Colombia

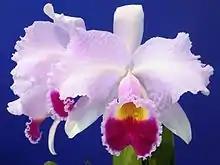
The national flower of Colombia, the endemic orchid "Cattleya trianae", is named for Colombian botanist and physician José Jerónimo Triana.

In June 2018, Iván Duque, the candidate of the right-wing Democratic Center party, won the presidential election. On 7 August 2018, he was sworn in as the new President of Colombia to succeed Juan Manuel Santos. Colombia's relations with Venezuela have fluctuated due to ideological differences between the two governments. Colombia has offered humanitarian support with food and medicines to mitigate the shortage of supplies in Venezuela. Colombia's Foreign Ministry said that all efforts to resolve Venezuela's crisis should be peaceful. Colombia proposed the idea of the Sustainable Development Goals and a final document was adopted by the United Nations. In February 2019, Venezuelan president Nicolás Maduro cut off diplomatic relations with Colombia after Colombian President Ivan Duque had helped Venezuelan opposition politicians deliver humanitarian aid to their country. Colombia recognized Venezuelan opposition leader Juan Guaidó as the country's legitimate president. In January 2020, Colombia rejected Maduro's proposal that the two countries restore diplomatic relations.